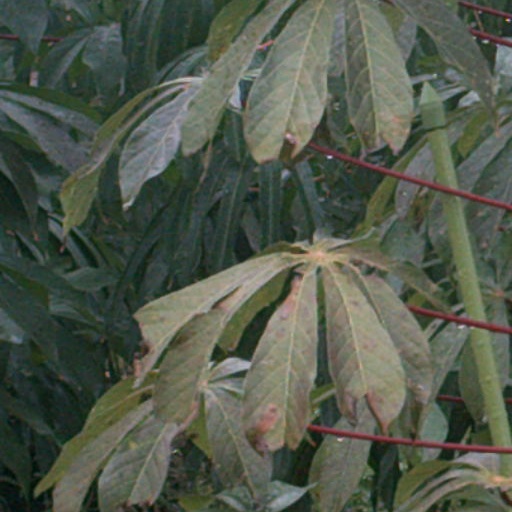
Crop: cassava